Firehouse, Engine Company 33 and Ladder Company 9

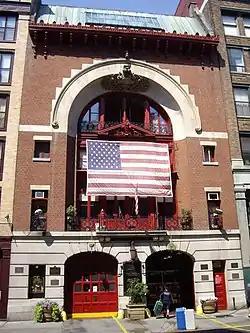

Firehouse, Engine Company 33 and Ladder Company 9 is a New York City Fire Department firehouse at 42 Great Jones Street in NoHo, Manhattan. It is the home of Engine Company 33 and Ladder Company 9. The building is a Beaux Arts structure built in 1899 by Ernest Flagg and Walter B. Chambers.